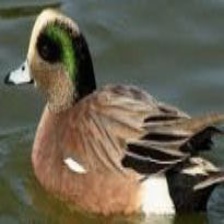
Species: AMERICAN WIGEON
Scientific name: MARECA AMERICANA
ImageNet parent category: drake